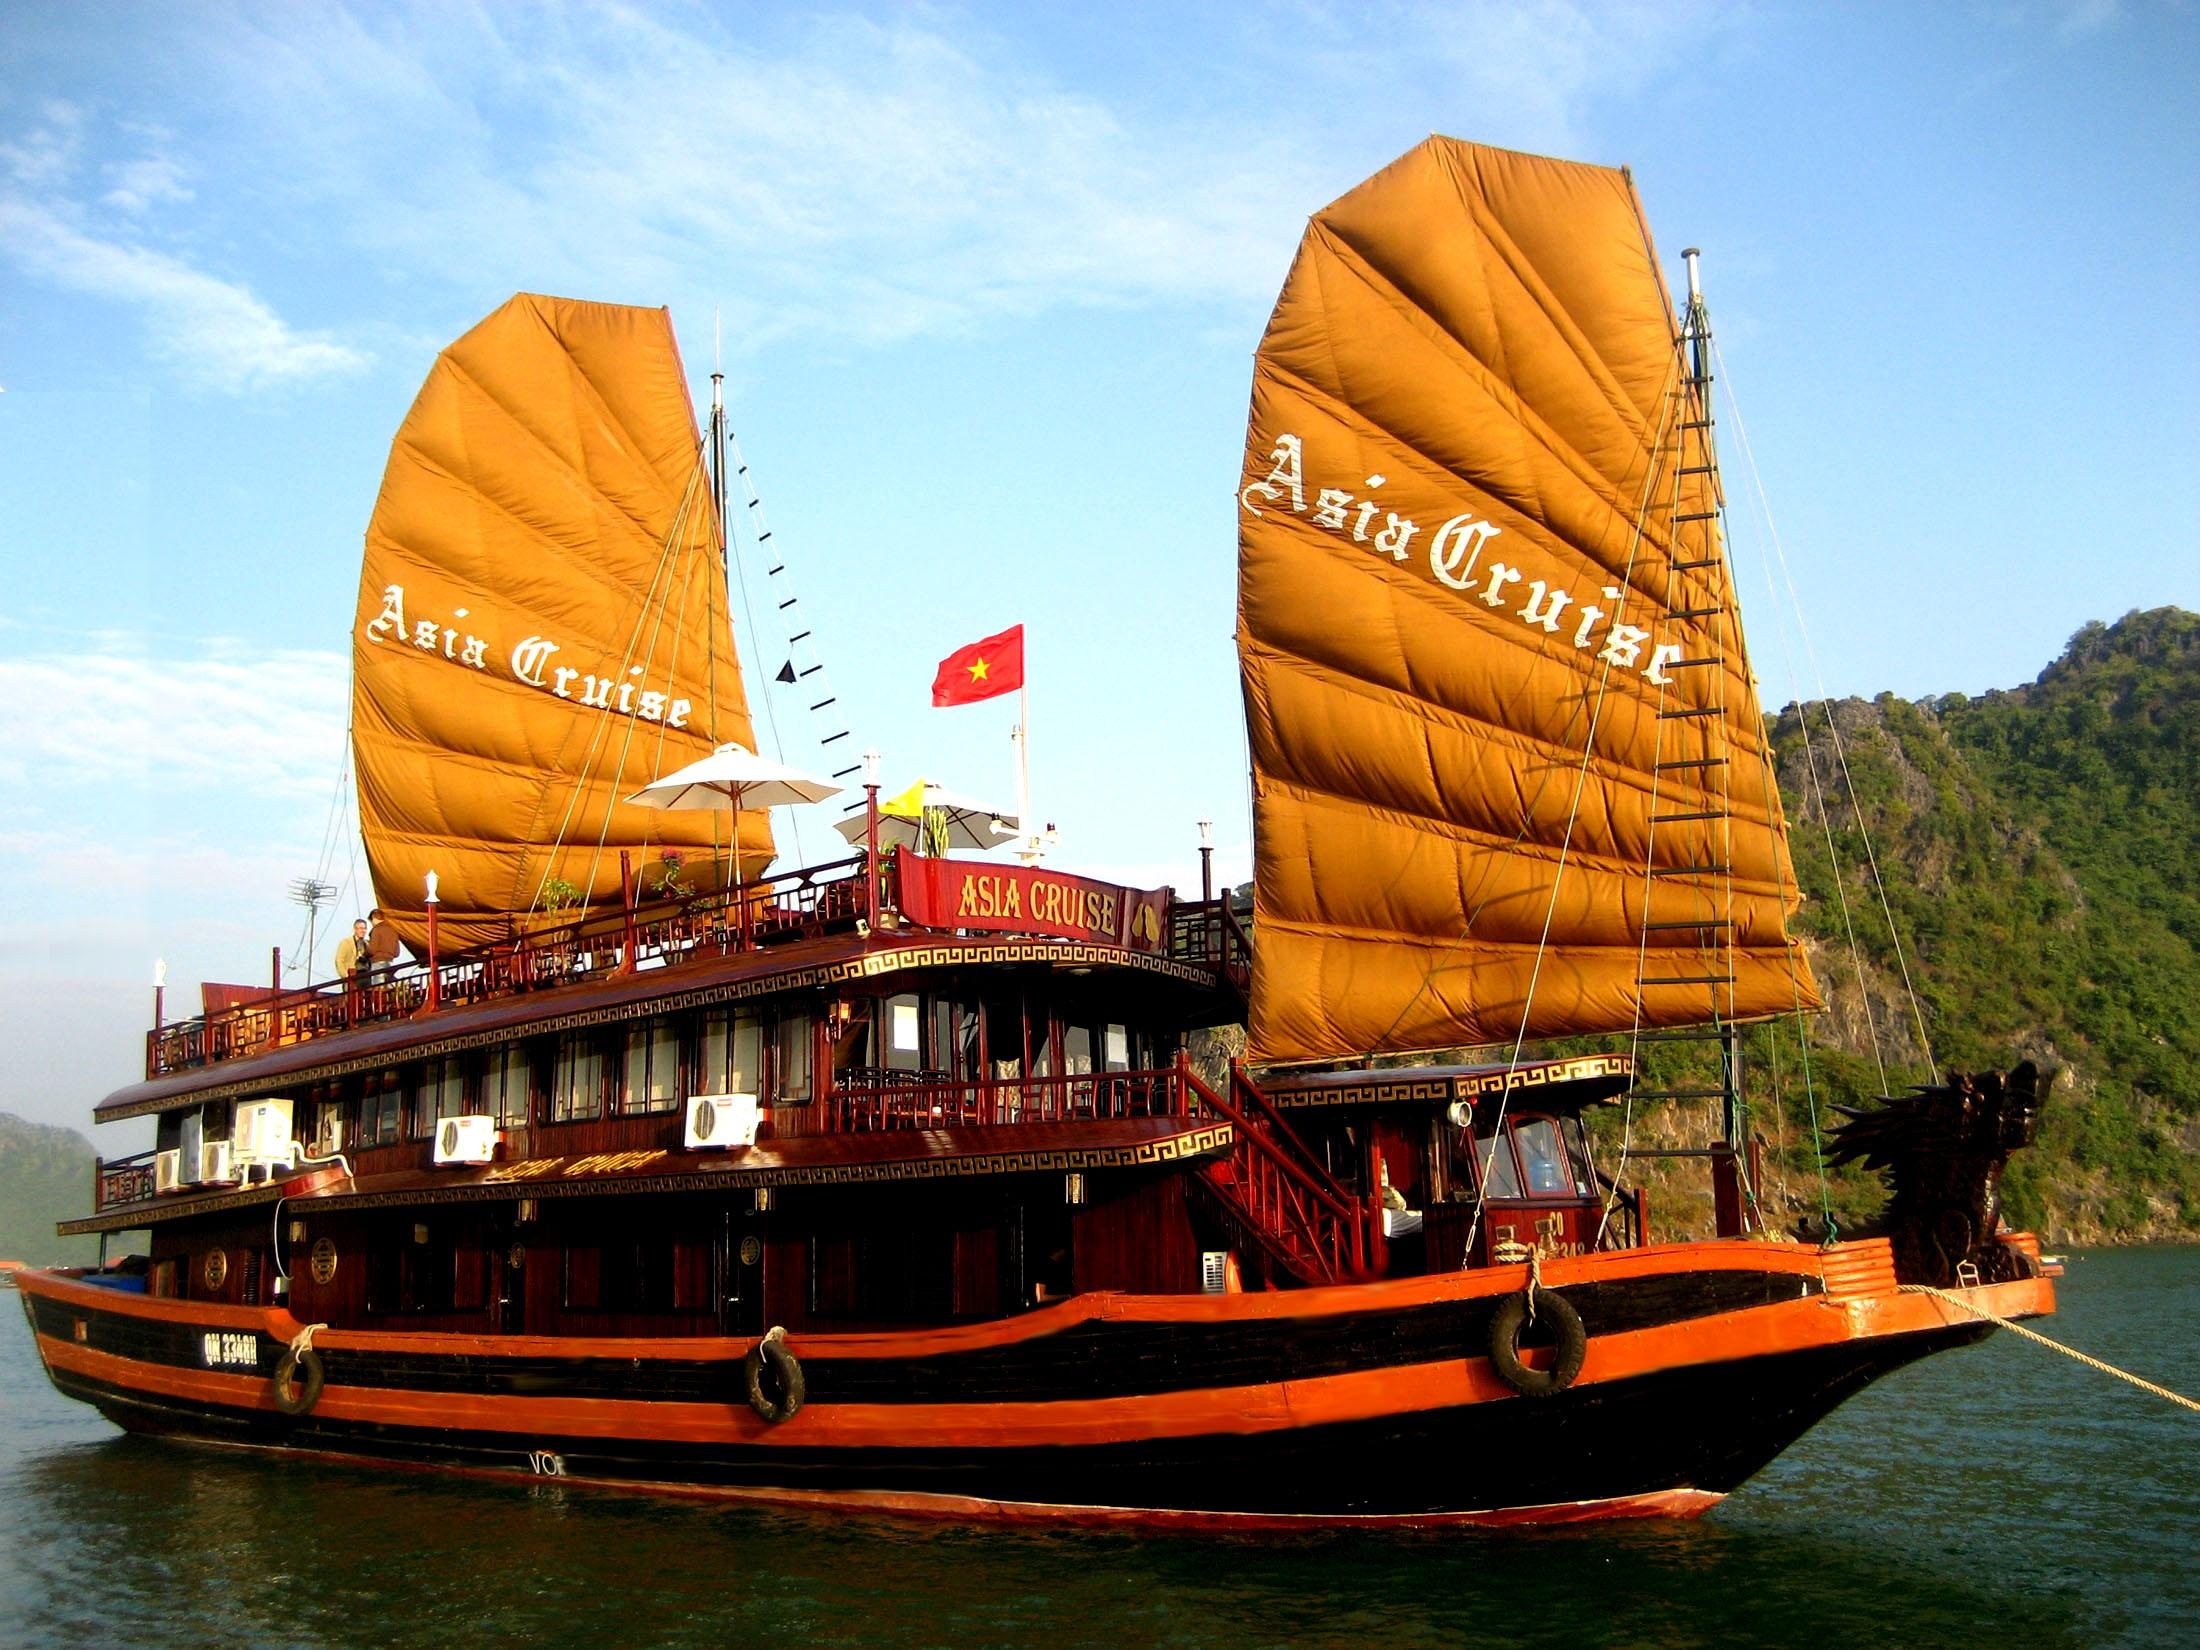
boat, ship, vacation, travel, vehicle, holiday, junk, sailboat, cruise, tour, sail, watercraft, schooner, sailing ship, galleon, halong bay, site seeing, caravel, vietnamese ship